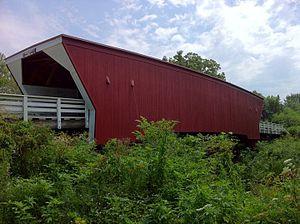
Le pont couvert Cedar est un pont couvert en bois situé à Winterset, dans le comté de Madison, en Iowa. Le pont a été détruit dans un incendie et un second fut reconstruit pour le remplacer.
Cet article contient une liste des ponts couverts du comté de Madison dans l'État du Iowa, un état des États-Unis.